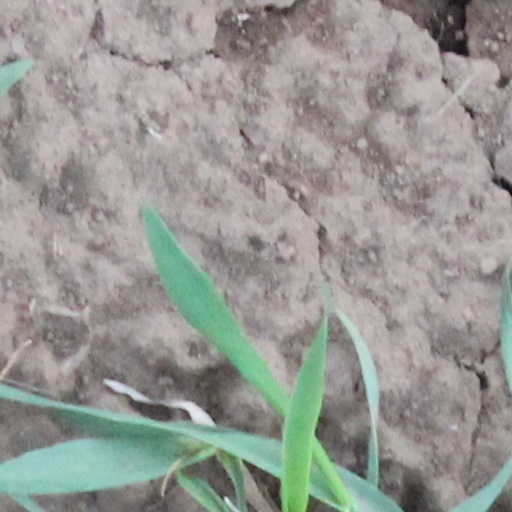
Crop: wheat